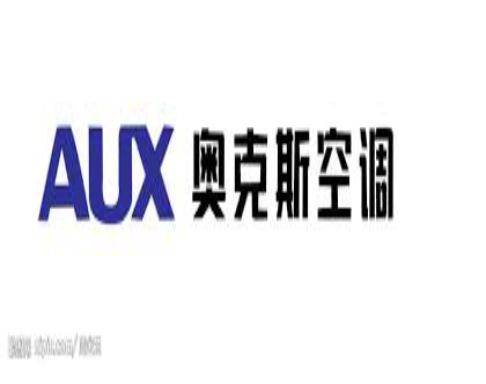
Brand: auxx-1
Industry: Electronic